Mihai Mincă

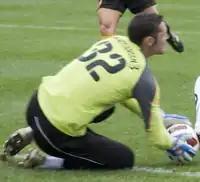
Mincă with Braşov

Mihai Adrian Mincă (born 8 October 1984) is a Romanian professional footballer who plays as a goalkeeper for CSU Alba Iulia.